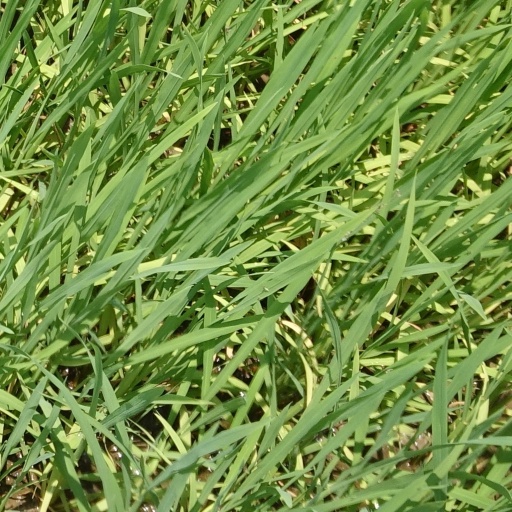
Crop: rice